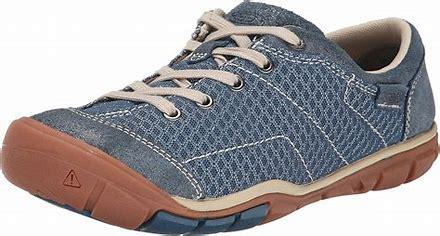
Brand: Keen
Model: 100